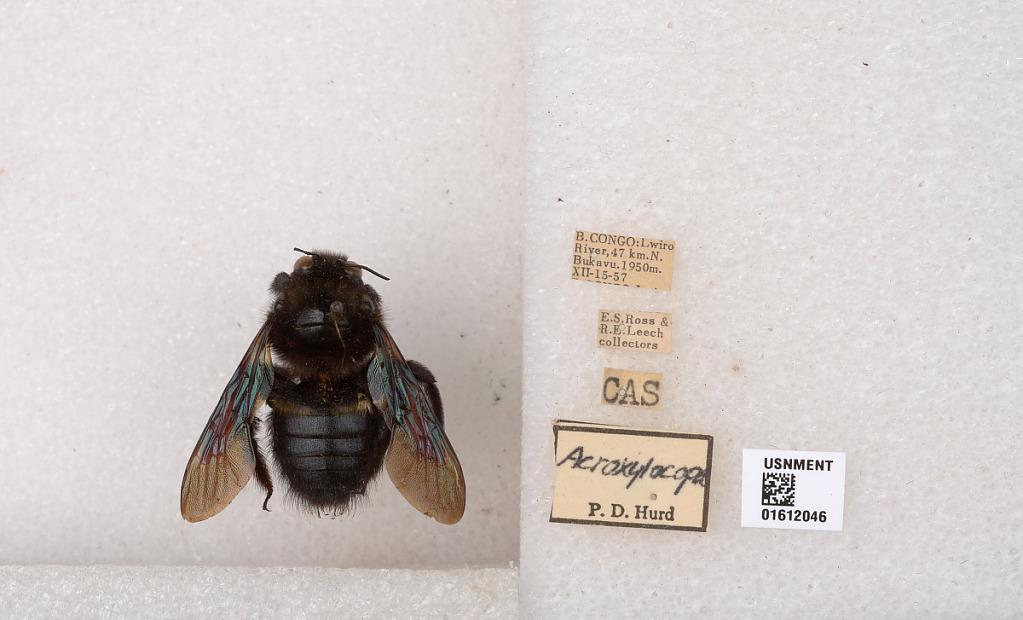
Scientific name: Xylocopa
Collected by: E. Ross & R. Leech
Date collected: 1957-12-15
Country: Democratic Republic of the Congo
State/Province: South Kivu
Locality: Lwiro River, 47 kilometers north of Bukavu
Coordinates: -2.08948, 28.8319
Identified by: Hurd, P. D.